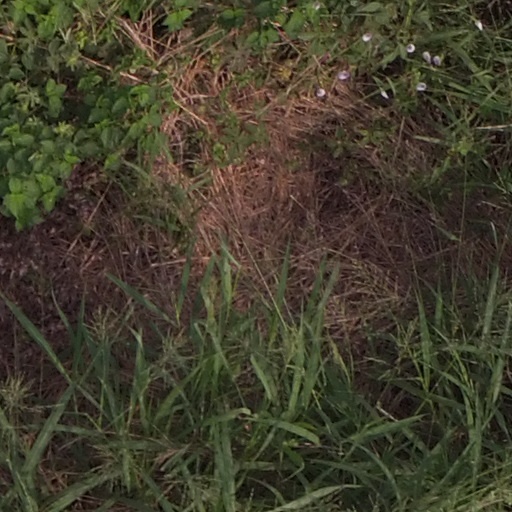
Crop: maize; corn